Ambattur Lake

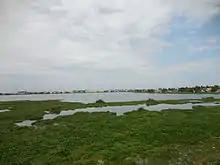
The lake as seen during a dry season

Ambattur lake, together with the Korattur lake and the Retteri lake, is an important wildlife refuge in northern and western parts of Chennai. According to the Care Earth Trust, a city-based biodiversity research organisation, nearly 40 bird species are present in these lakes, including common tailorbird, the purple-rumped sunbird, and the migratory Asian openbill stork.